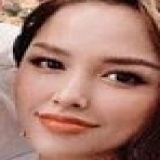
ca sĩ Bảo Thy